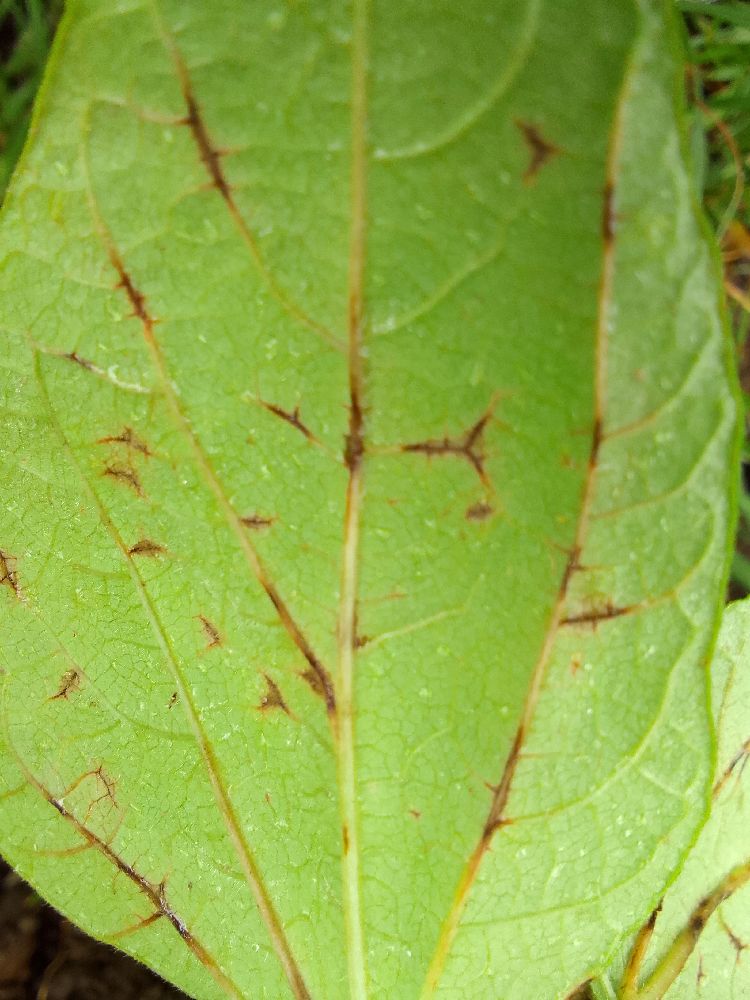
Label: anthracnose